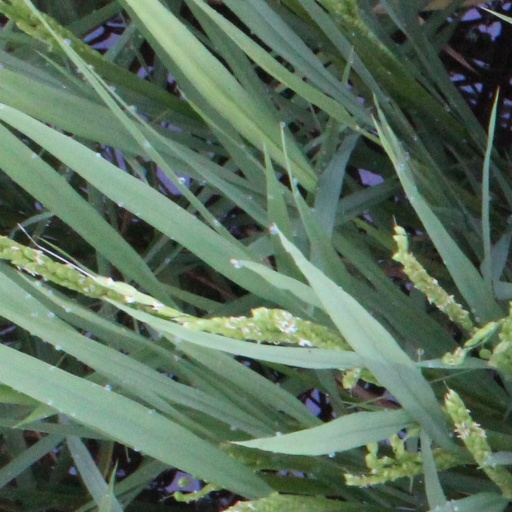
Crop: rice